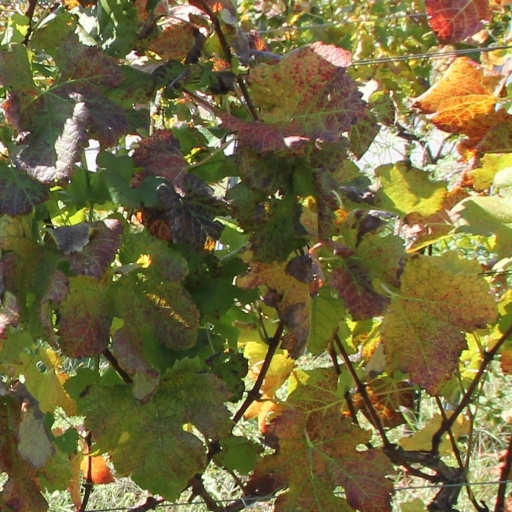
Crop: grape